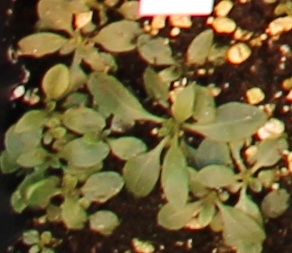
Label: Horseweed